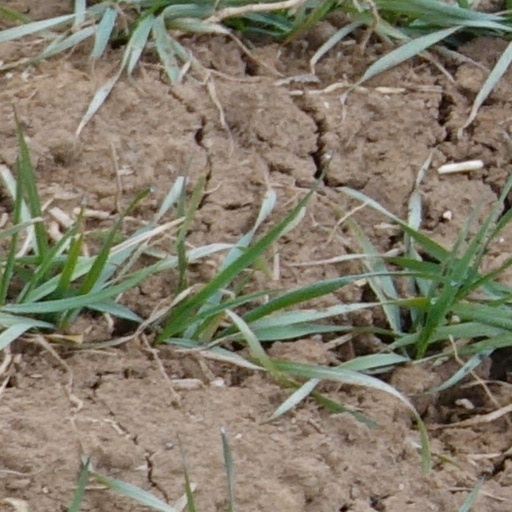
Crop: wheat